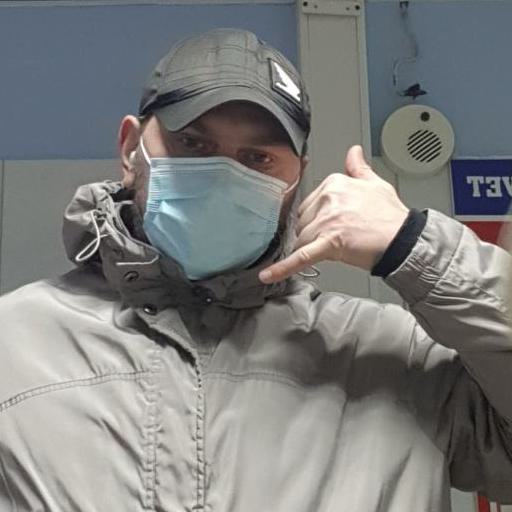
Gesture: call